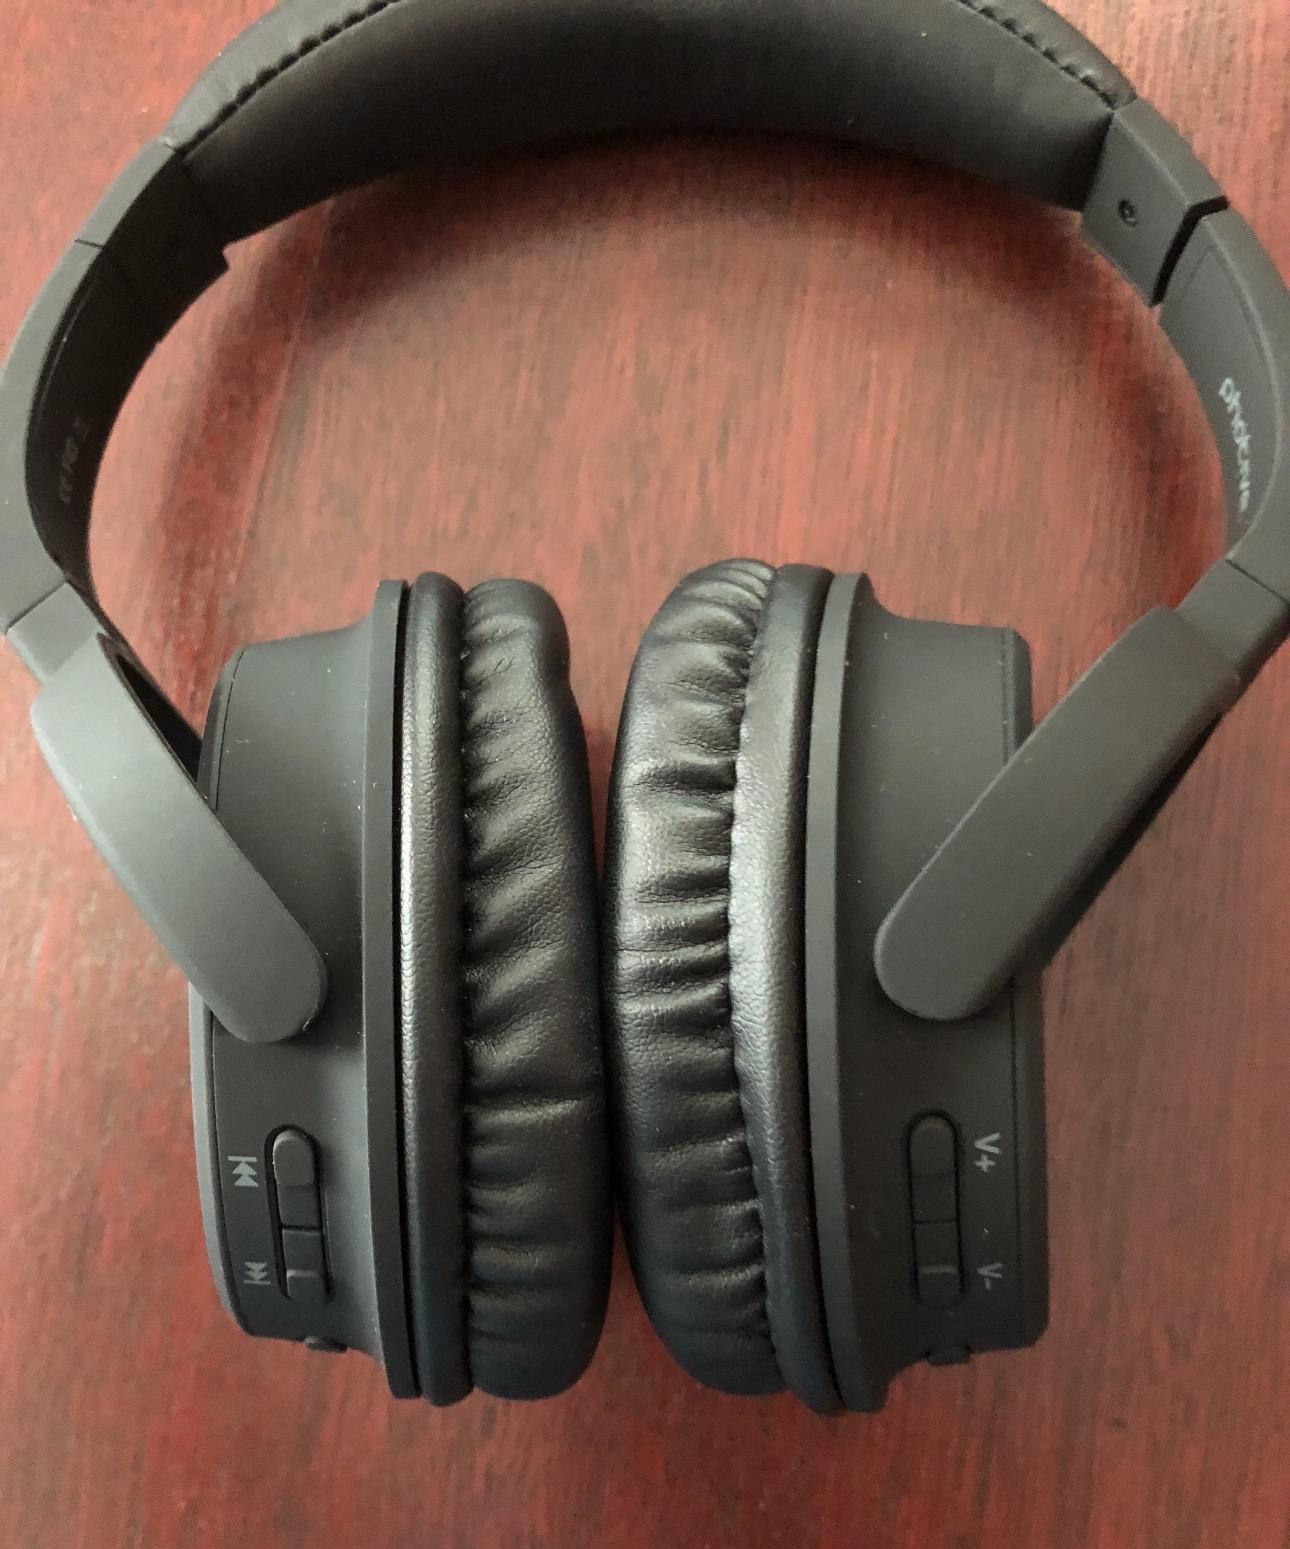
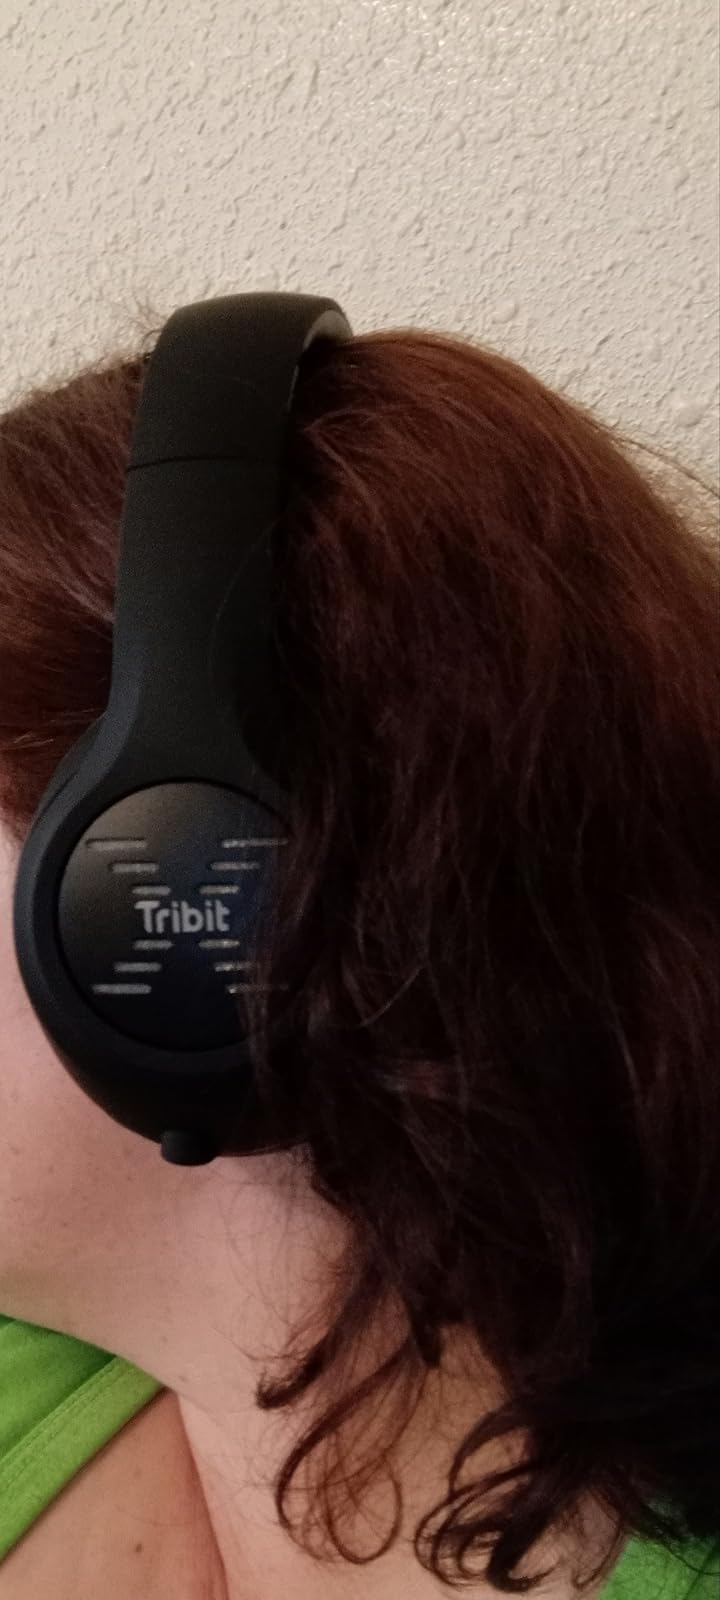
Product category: headphones
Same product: no